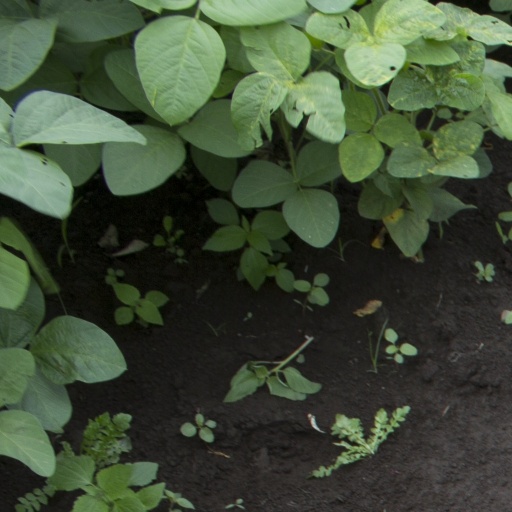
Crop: soybean